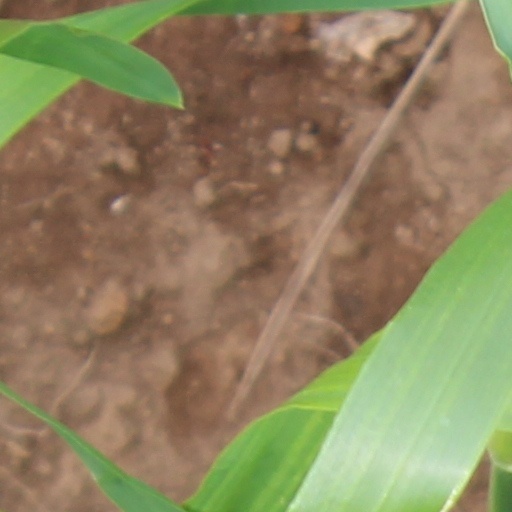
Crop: wheat